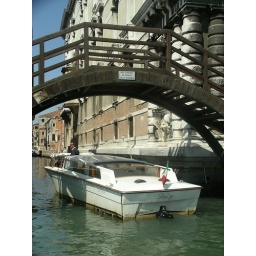
Venice boat under bridge